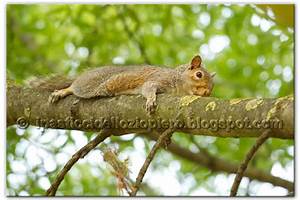
Label: scoiattolo